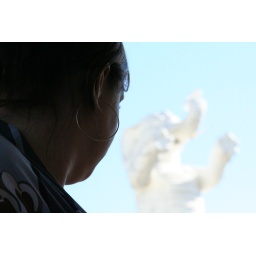
Jess looking out at one of the white elephant statues in downtown Hollywood.